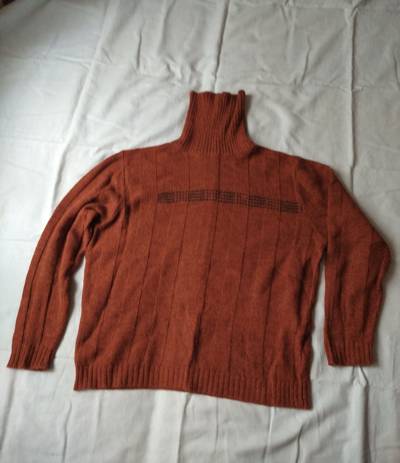
Waste category: clothes